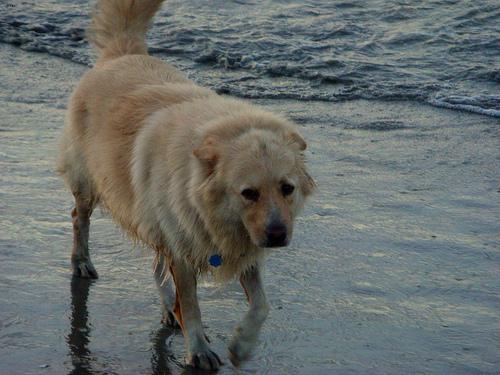
Breed: great pyrenees